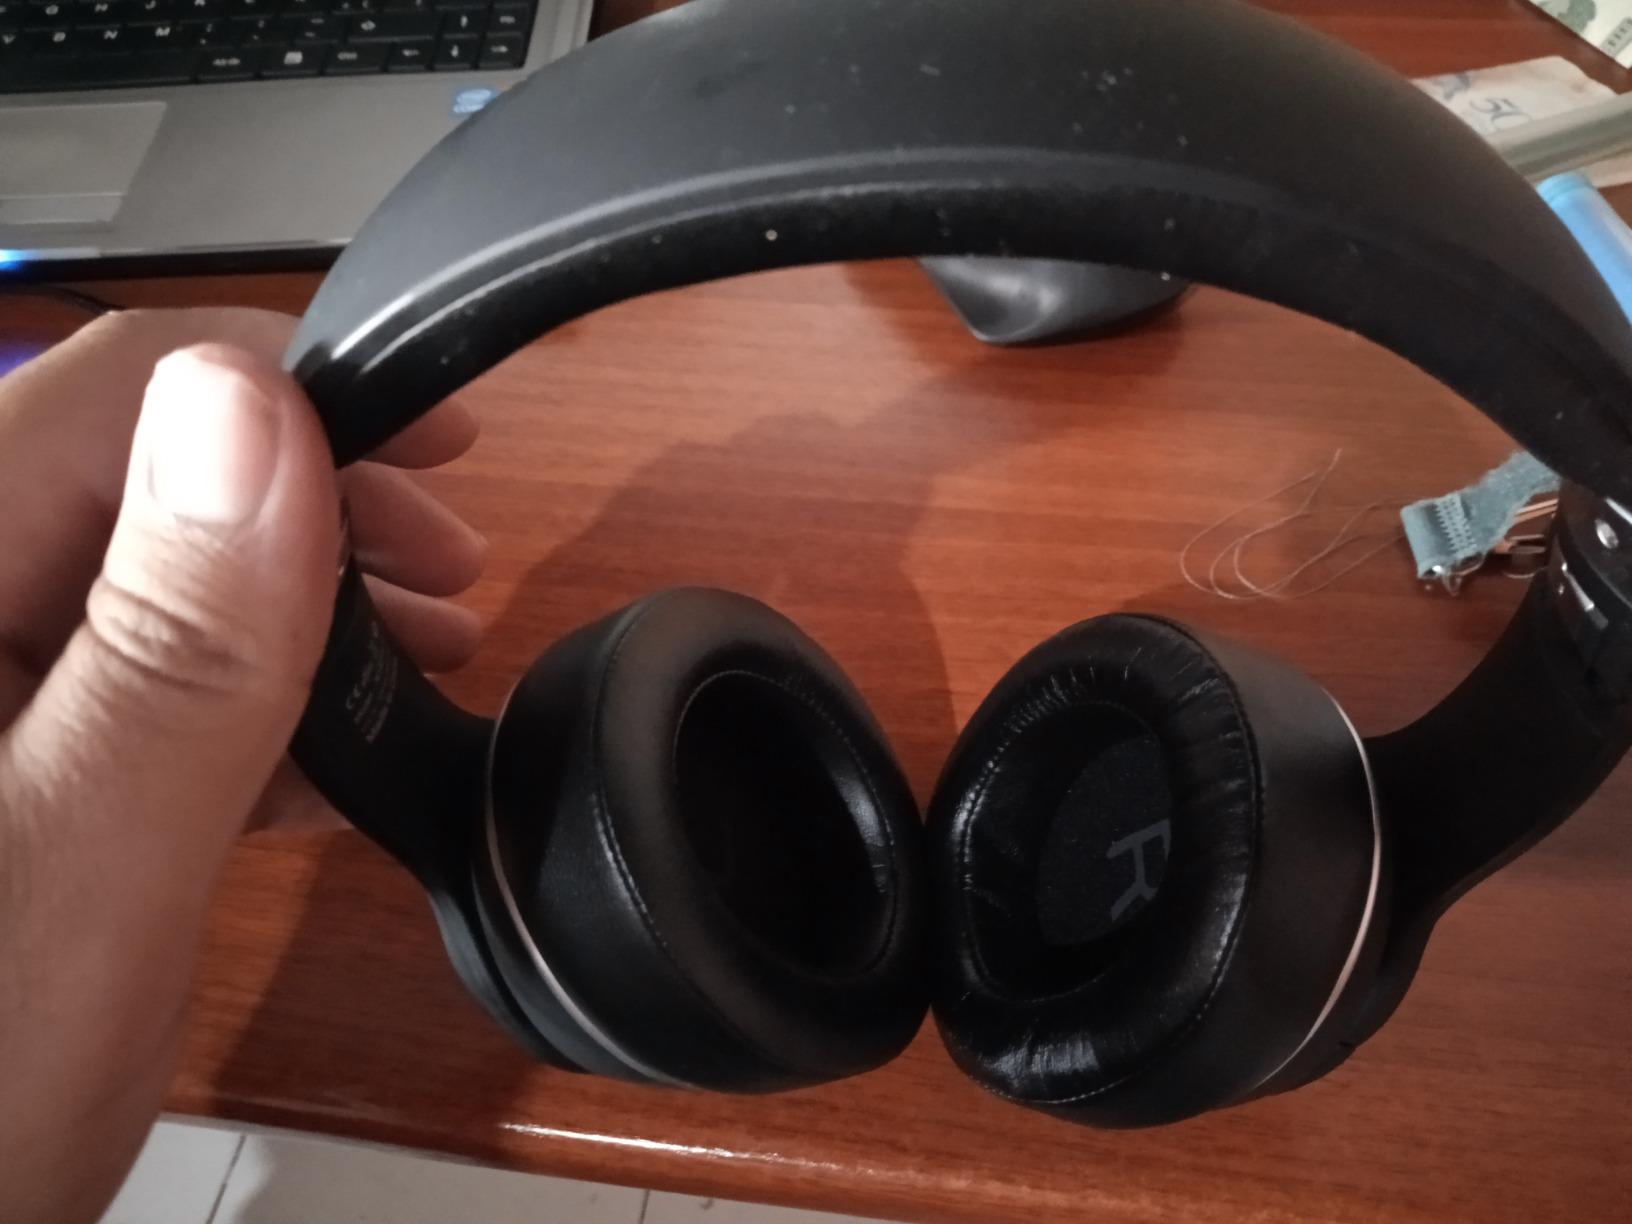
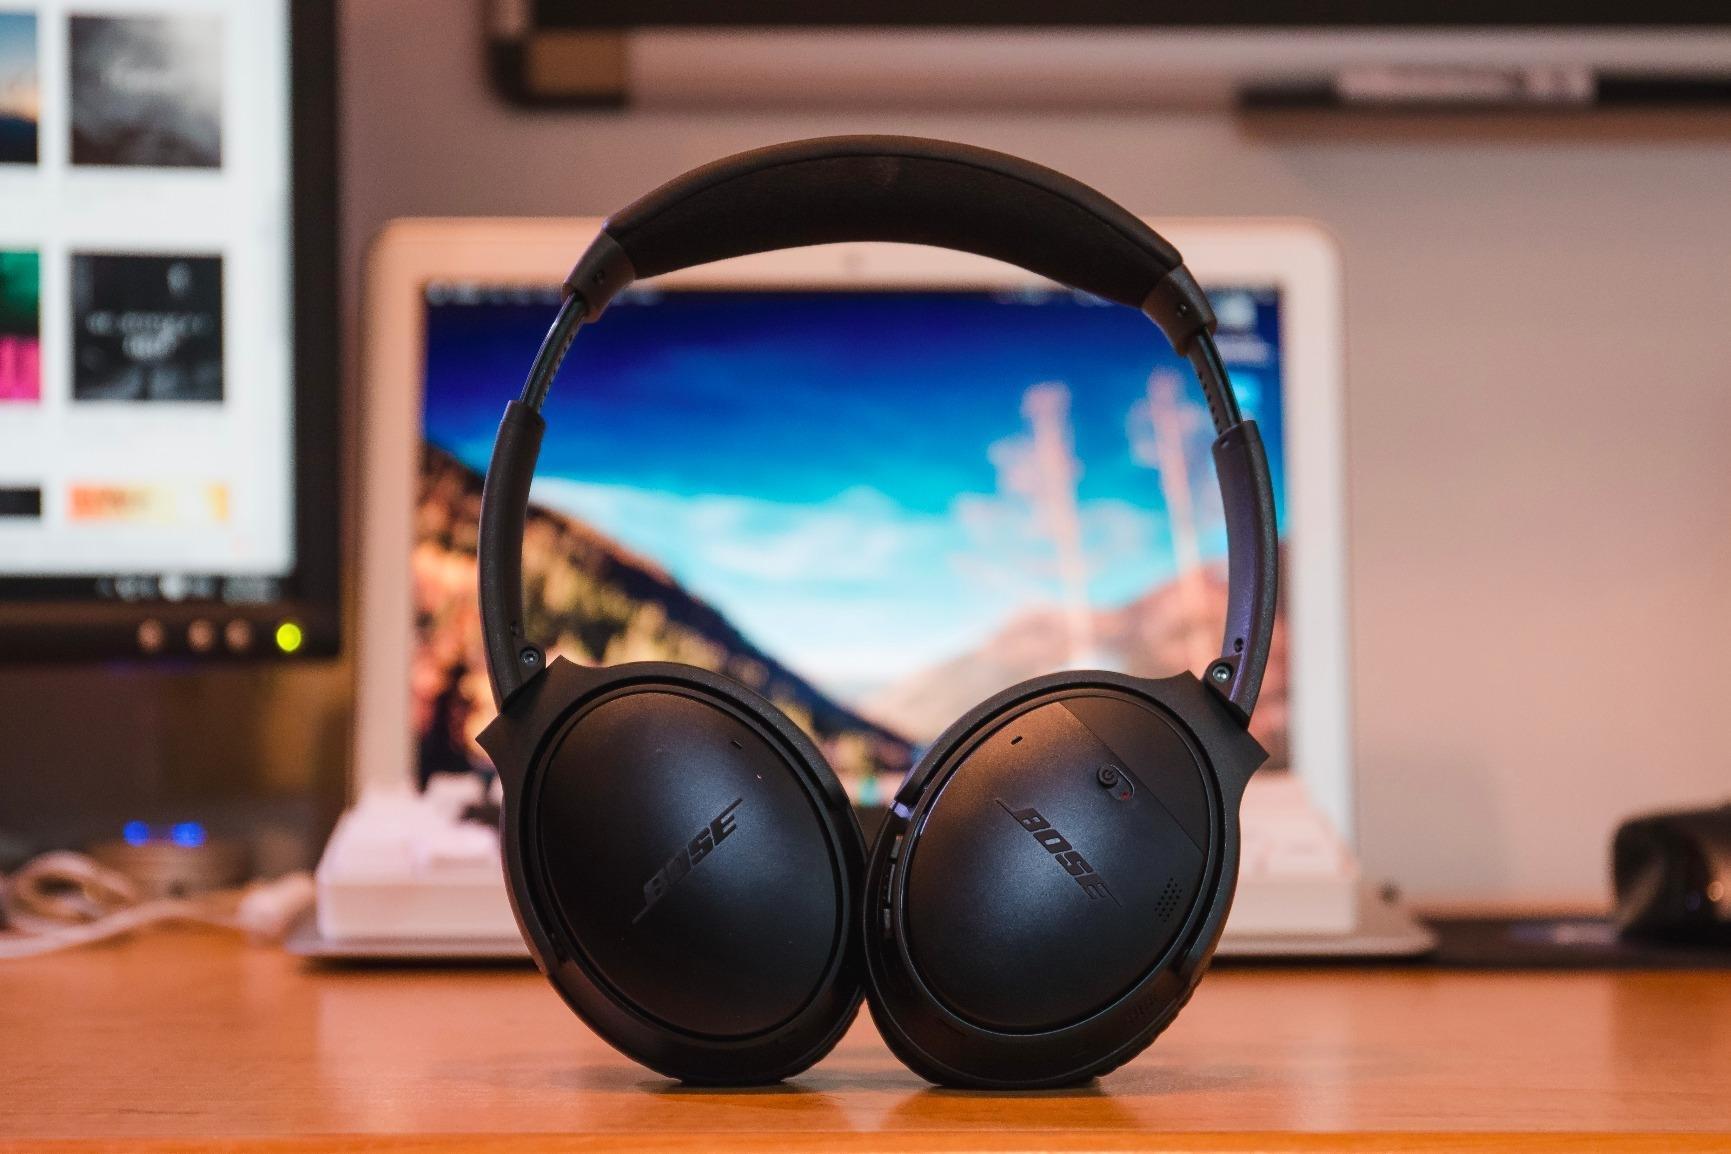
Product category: headphones
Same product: no